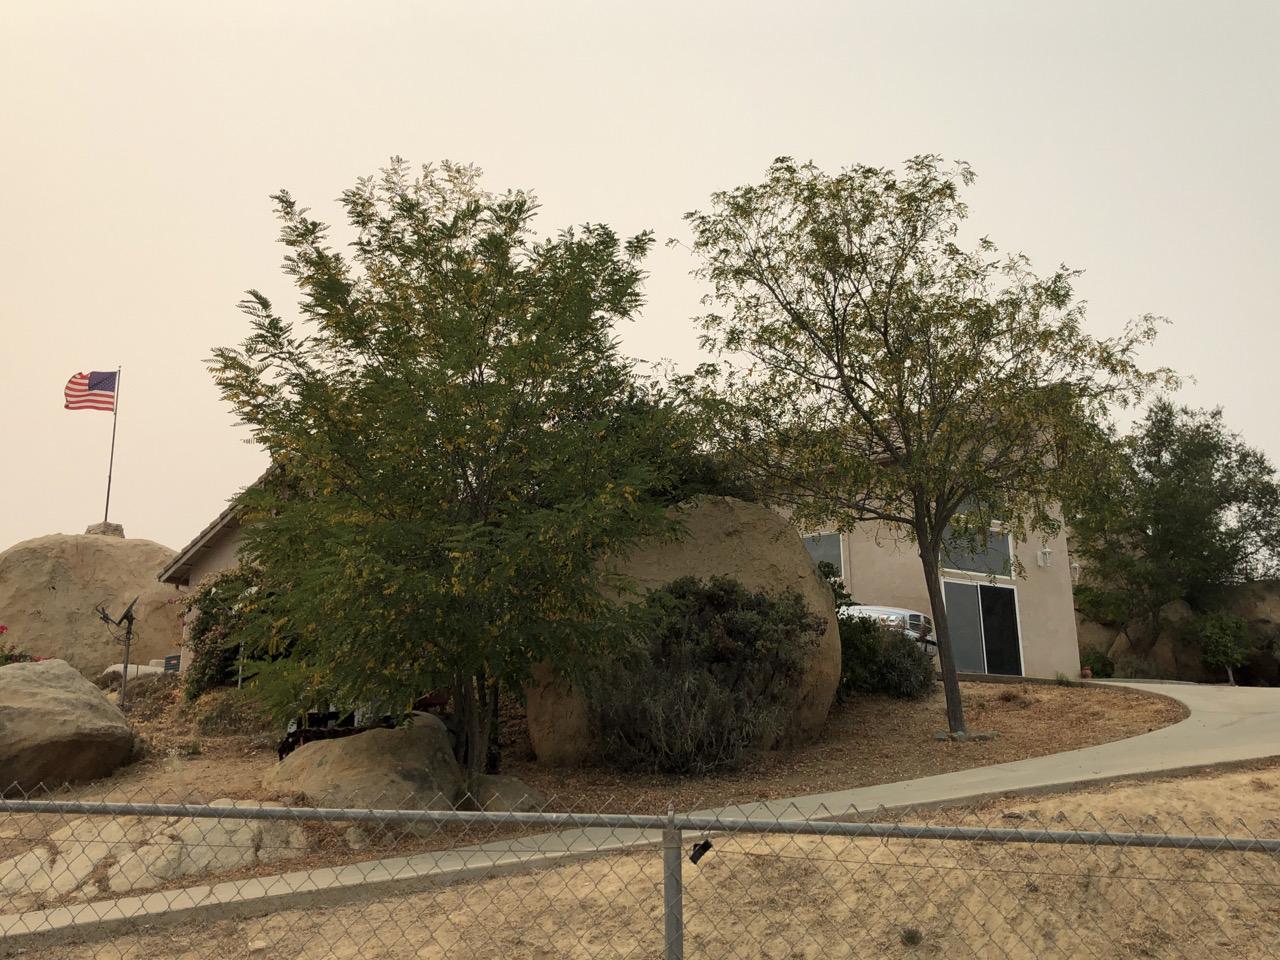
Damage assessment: no_damage